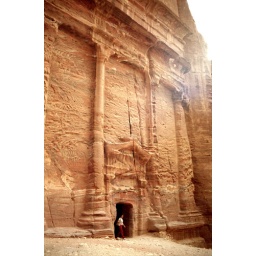
Compare the building size with Amani, the girl standing in the doorway!!!